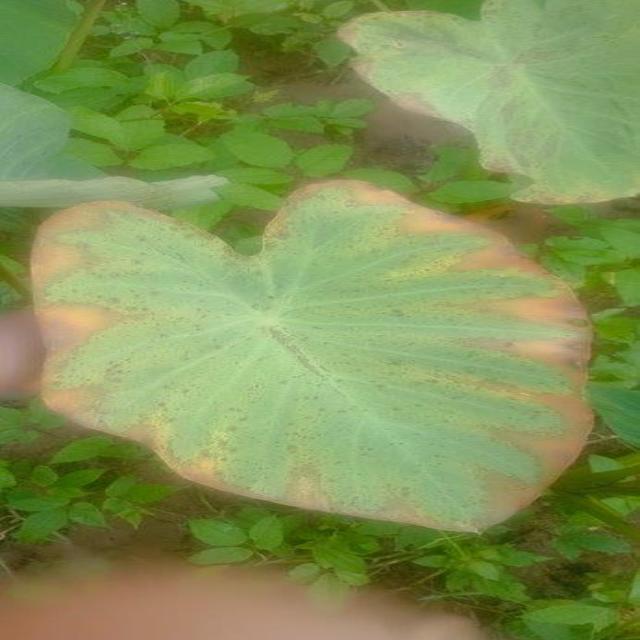
Label: Late_Blight